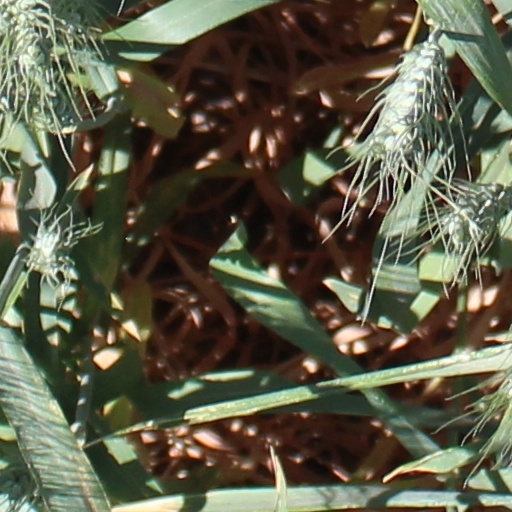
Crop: wheat